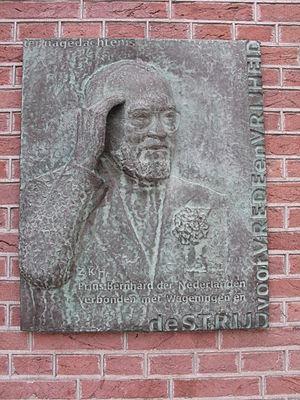
L'hôtel de Wereld à Wageningen dans le centre des Pays-Bas a été le lieu de la capitulation des troupes allemandes dans ce pays, les 5 et 6 mai 1945, et marque la fin de l'occupation allemande aux Pays-Bas pendant la Seconde Guerre mondiale.